Strelka Institute

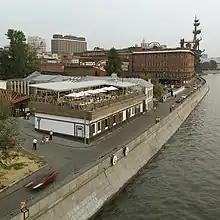
Strelka Institute

Strelka Institute for Media, Architecture and Design is a non-profit international educational project, founded in 2009 and located in Moscow. Strelka incorporates an education programme on urbanism and urban development aimed at professionals with a higher education, a public summer programme, the Strelka Press publishing house, and KB Strelka, the consulting arm of the Institute. Strelka has been listed among the top-100 best architecture schools in 2014, according to "Domus" magazine.